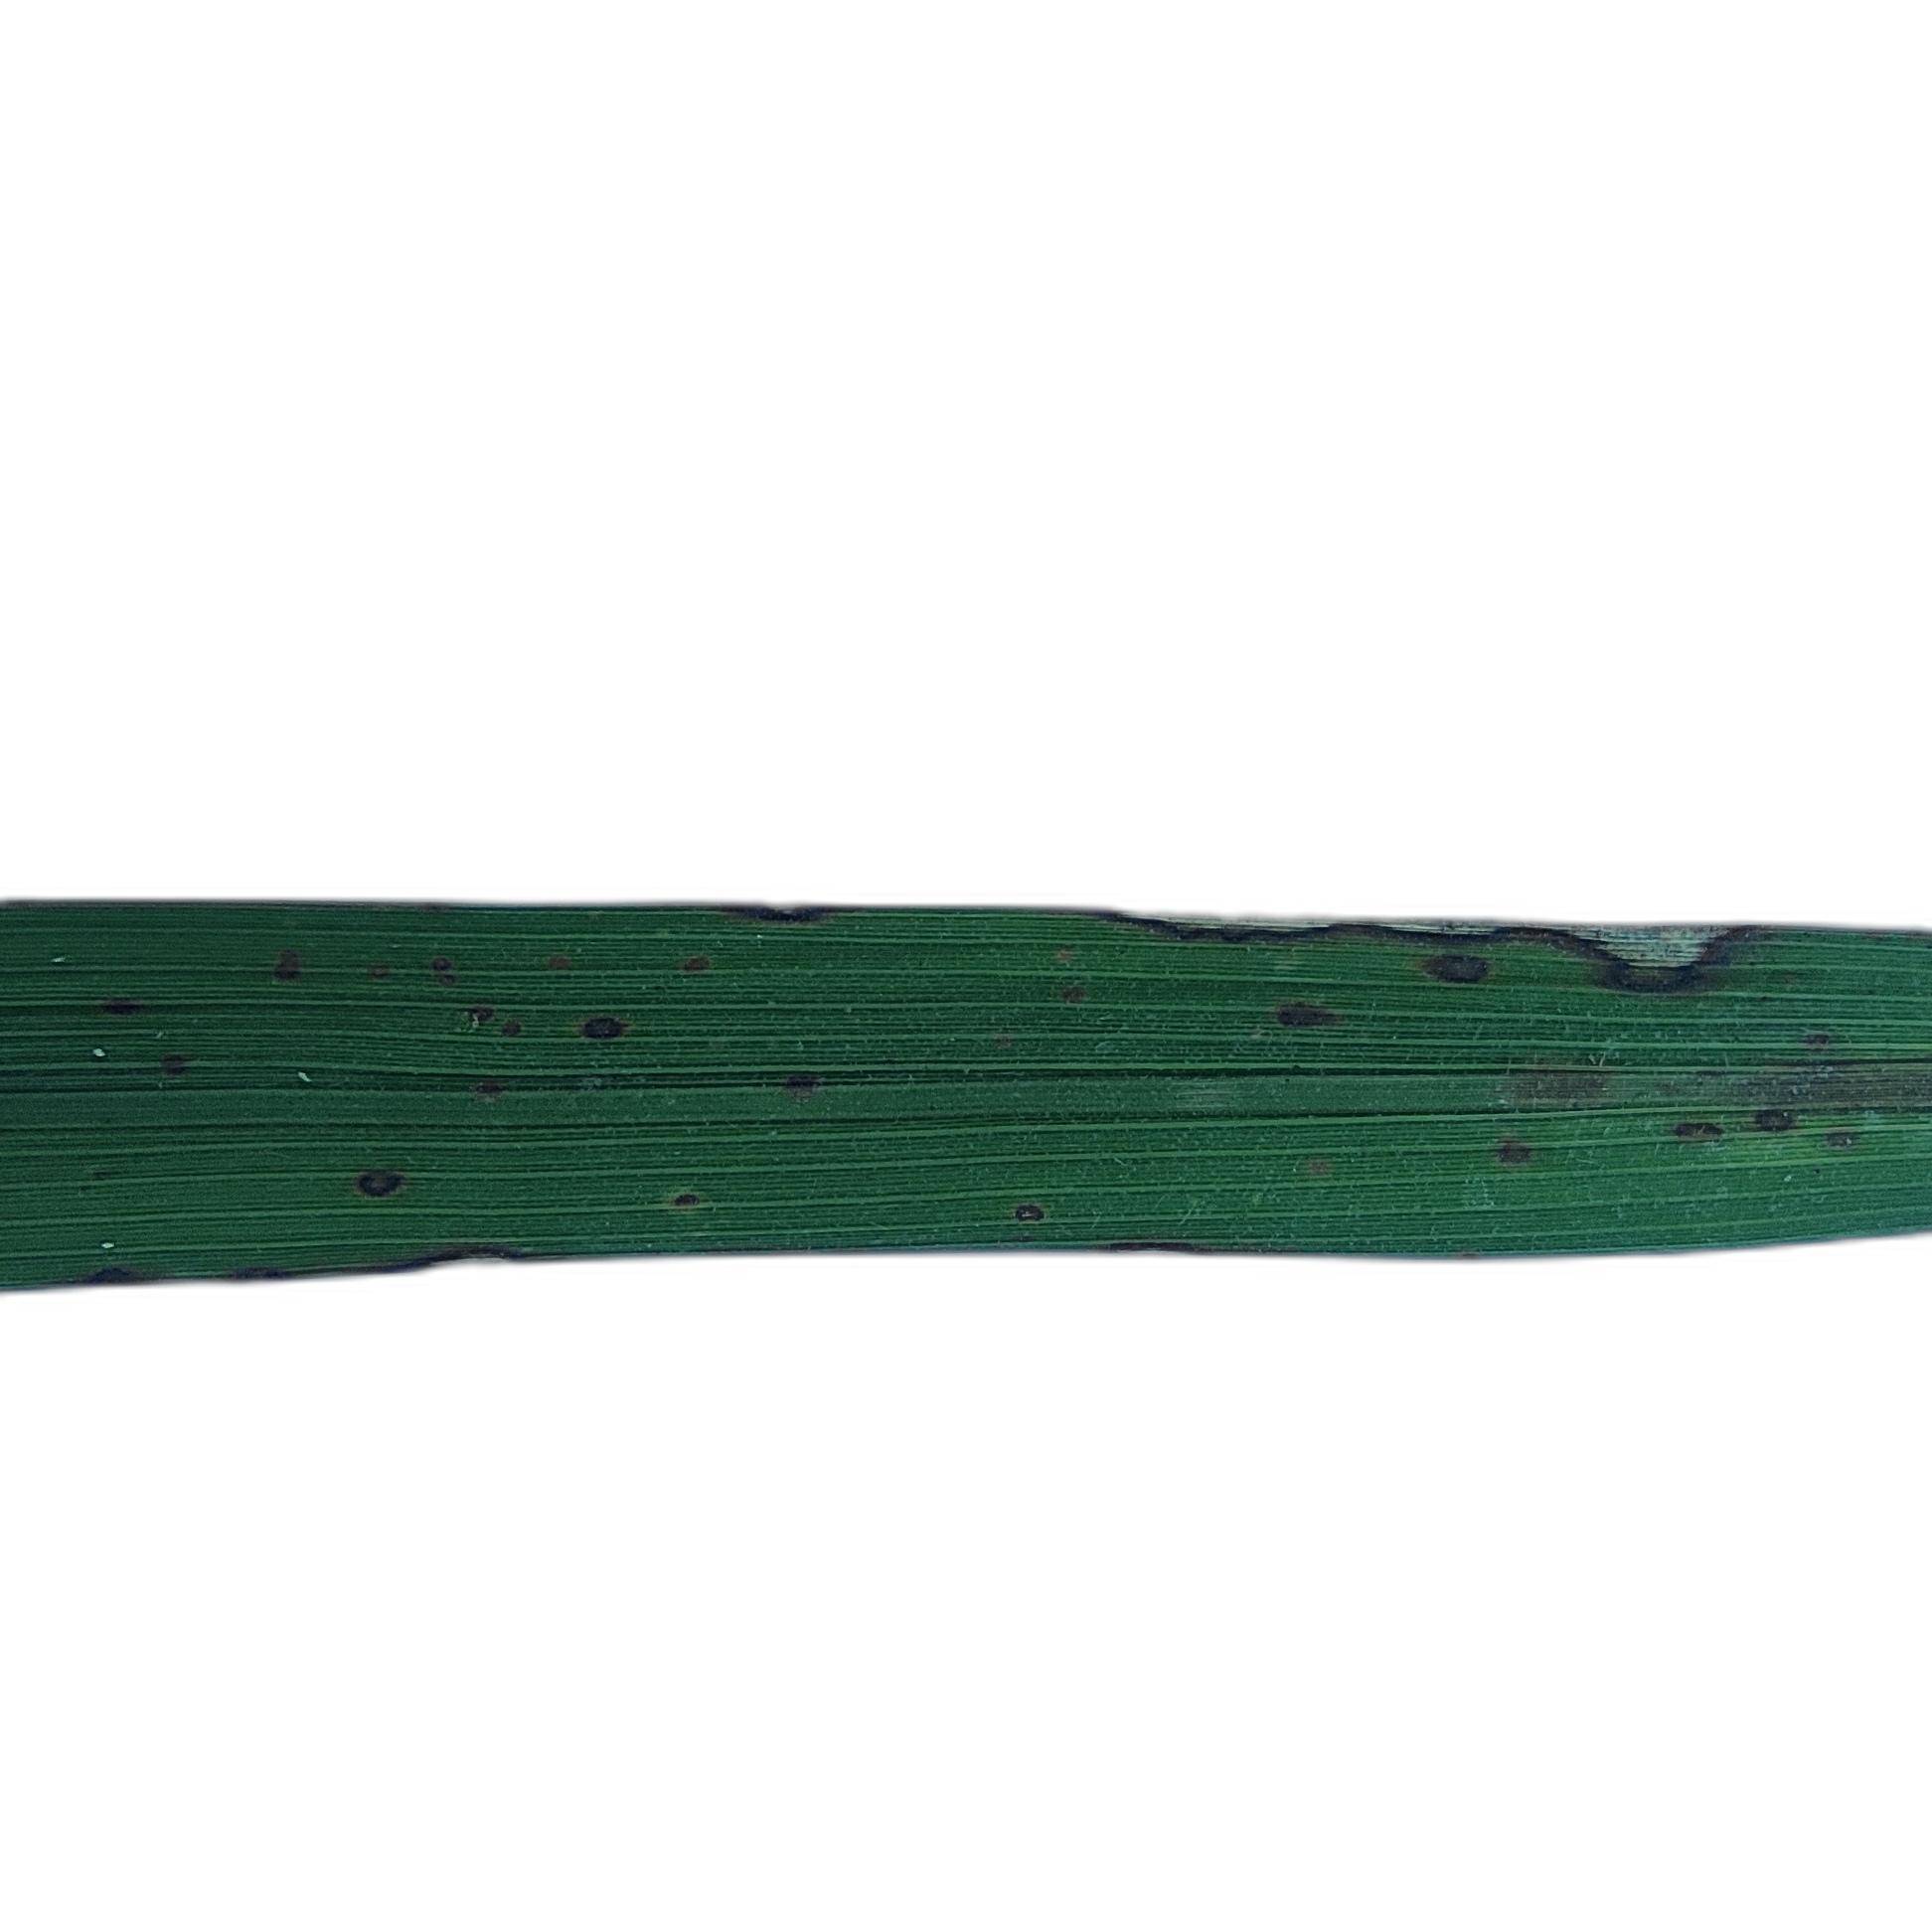
Label: Rice Blast